Randolph County Courthouse (North Carolina)

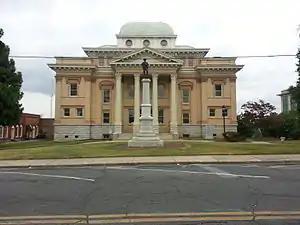
Courthouse and Confederate statue

The Randolph County Courthouse is a historic courthouse located at Asheboro, Randolph County, North Carolina. It was designed by Wheeler, Runge & Dickey and built in 1908–1909. It is a three-story, Classical Revival-style yellow brick building with a hipped roof. It features a powerful Second Empire dome clad in ribbed tile and front portico. The listing included three contributing buildings on . The two other contributing buildings are an early-20th century jail and late Victorian brick building containing law offices.